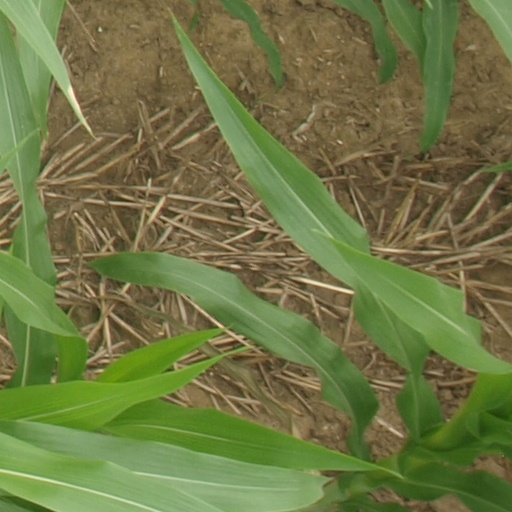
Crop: maize; corn